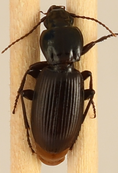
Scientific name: Pterostichus restrictus
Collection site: Rocky Mountains NEON (RMNP), plot RMNP_012